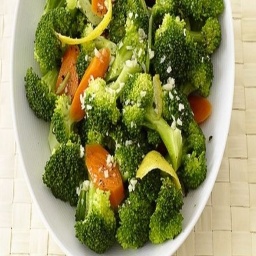
Label: broccoli